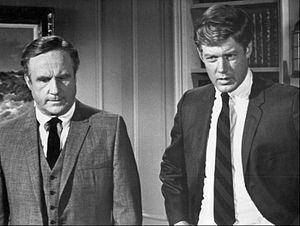
Frank Converse est un acteur américain.